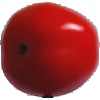
Label: Tomato 4